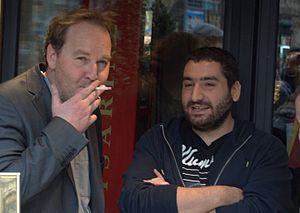
Xavier Beauvois et Mouloud Achour au déjeuner des nommés des César du cinéma
Mouloud Achour, né le 1ᵉʳ août 1980 à Montreuil, est un journaliste, animateur de télévision et acteur franco-algérien. Il est notamment présentateur de l'émission Clique sur Canal+ depuis septembre 2019.